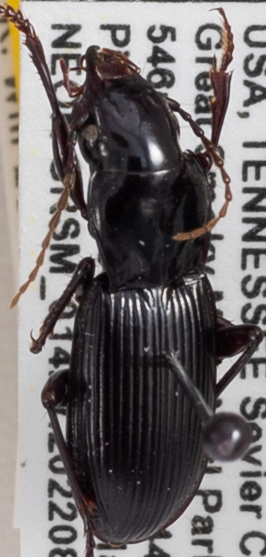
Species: Pterostichus acutipes
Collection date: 2022-08-30
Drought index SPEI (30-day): -0.44
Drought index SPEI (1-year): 0.582
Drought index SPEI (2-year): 1.69